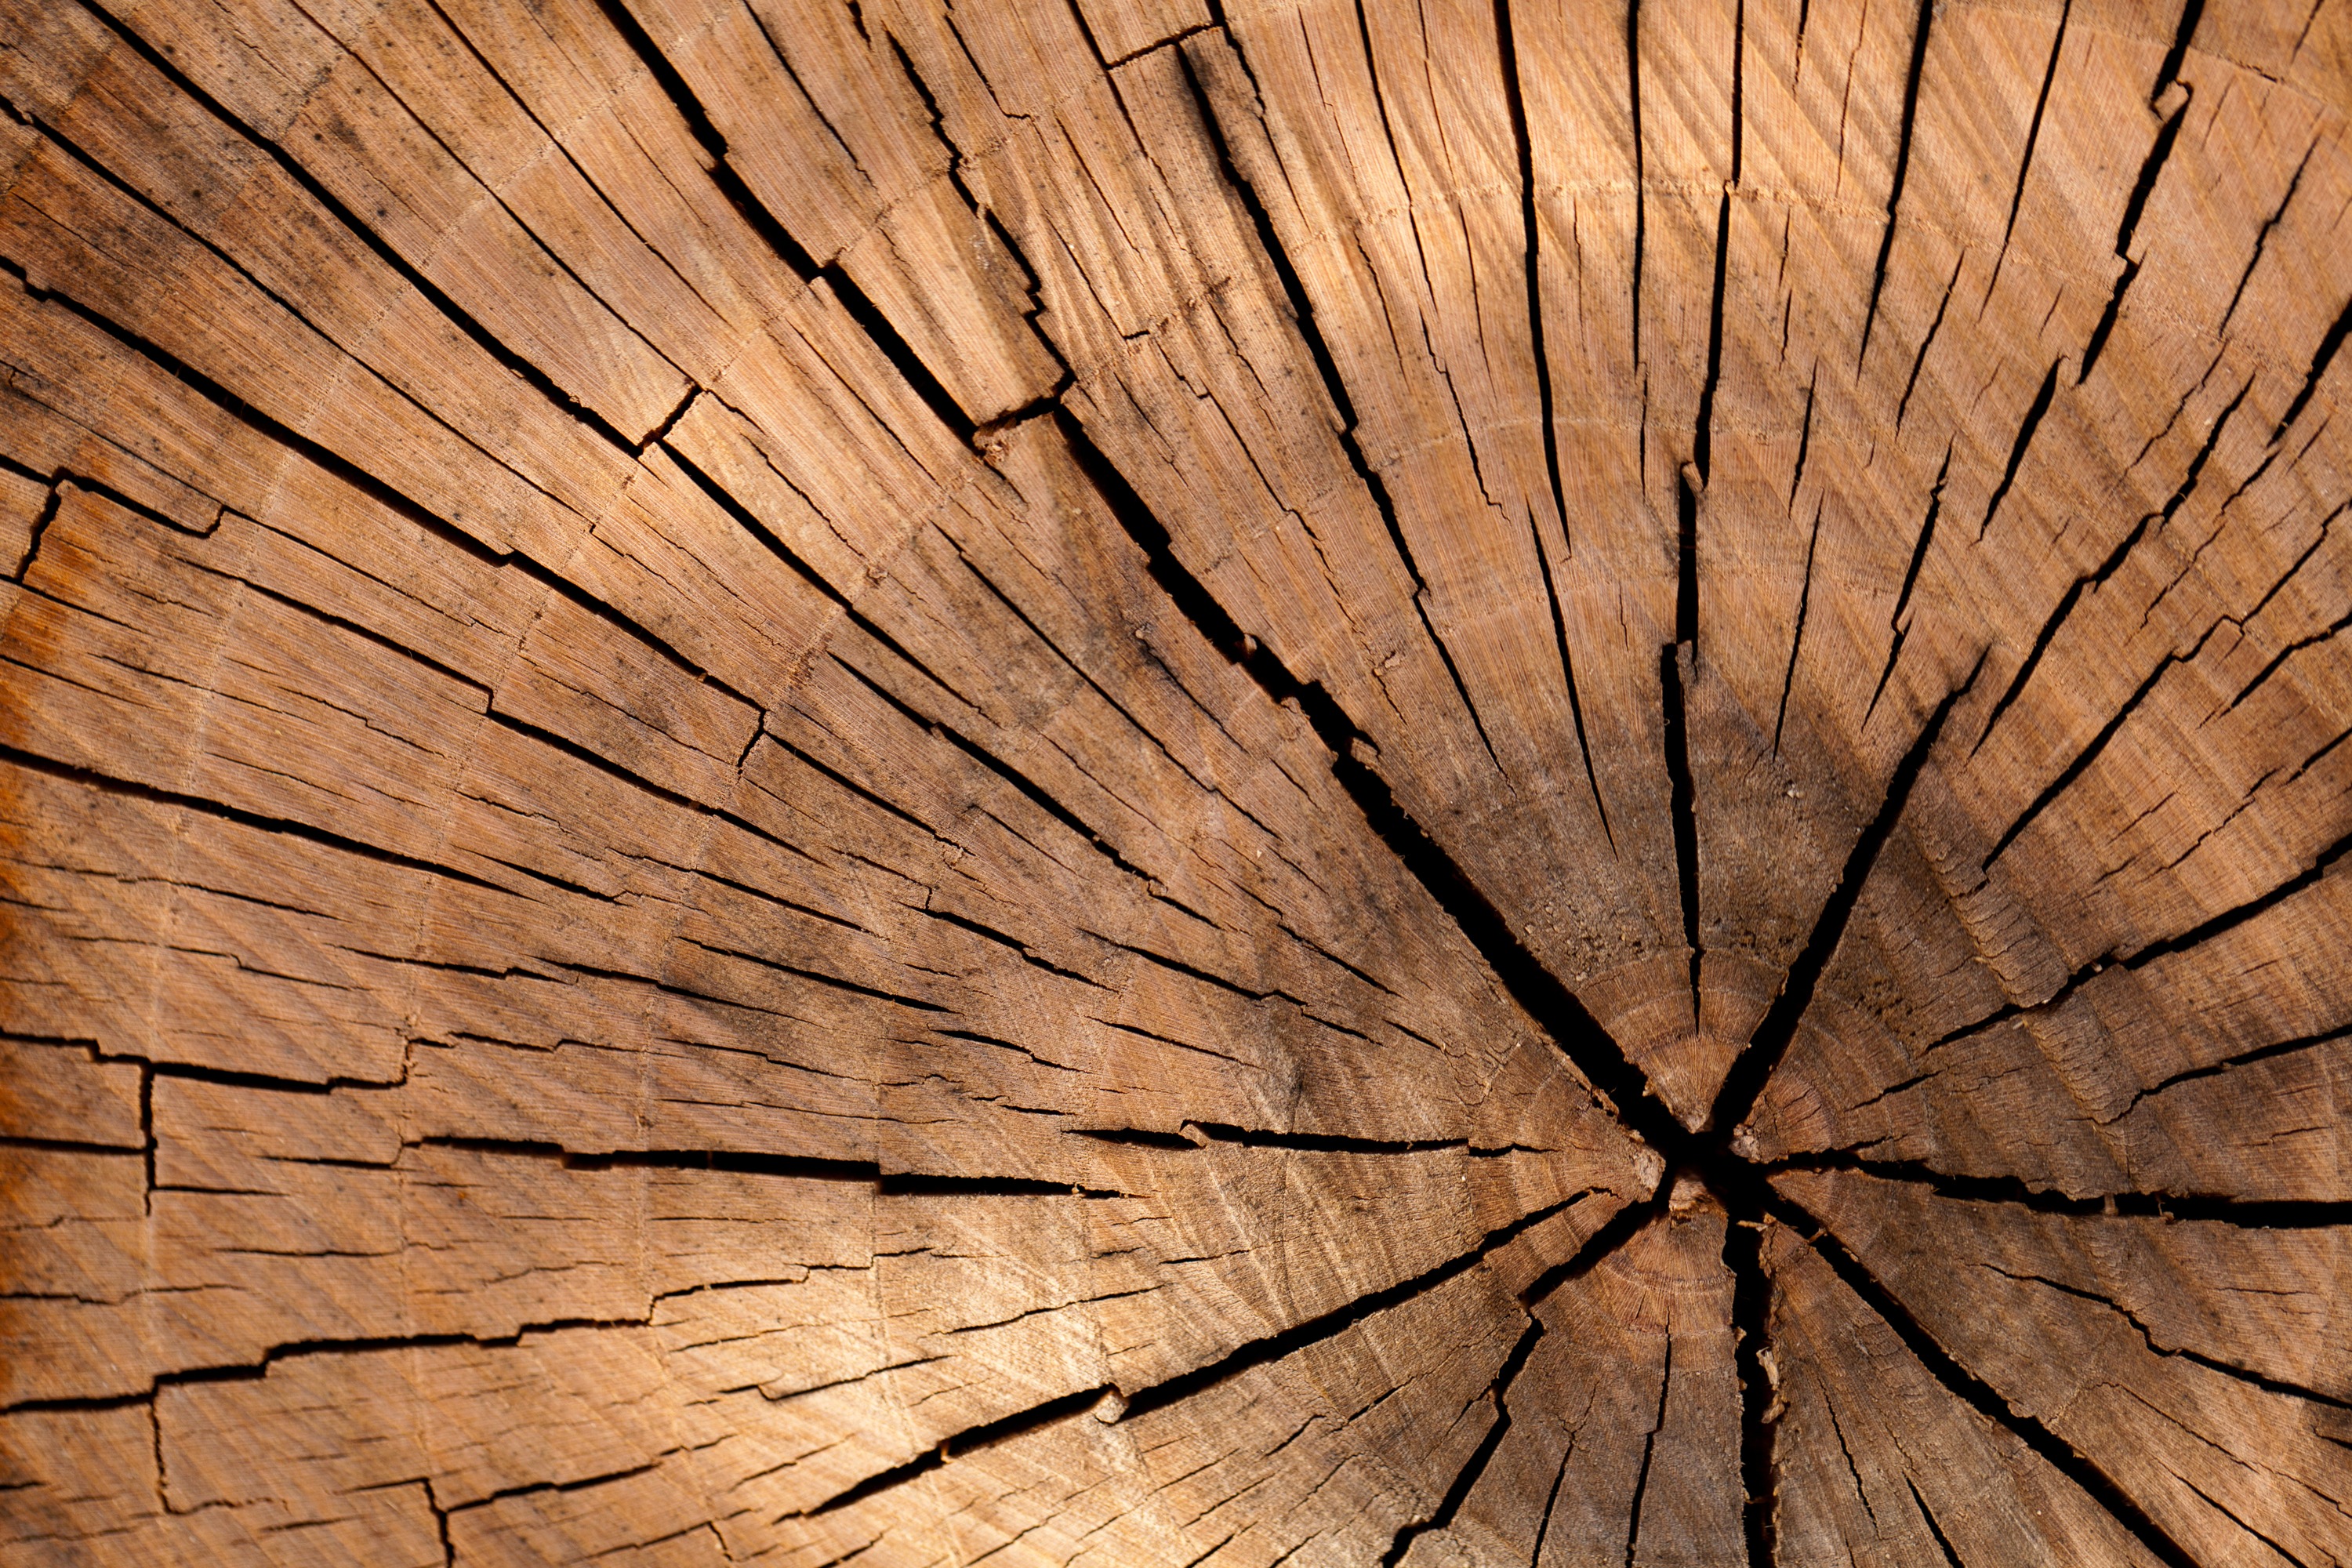
tree, branch, plant, wood, sunlight, texture, leaf, flower, floor, trunk, wall, pattern, line, autumn, soil, lumber, circle, tree trunk, close up, symmetry, carving, shape, macro photography, woody plant